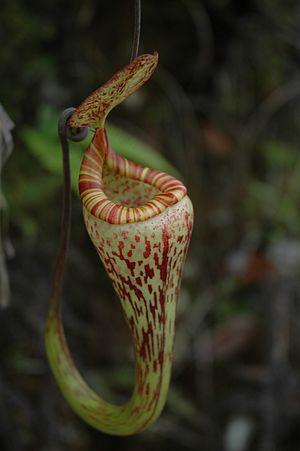
Une plante carnivore est une plante capable d'attirer et de capturer des proies puis de les assimiler, entièrement ou en partie, afin de subvenir à ses propres besoins. Il existe un peu plus de 700 espèces de plantes carnivores au sens strict connues au début du XXIᵉ siècle, mais en moyenne 3 espèces de plantes carnivores sont découvertes ou décrites chaque année depuis l'an 2000.